Pismis 24-1

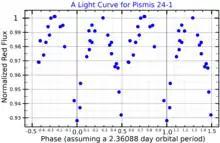
A red band light curve for Pismis 24-1, adapted from Barr Domínguez "et al." (2013)

Pismis 24-1 has been resolved visually into two components, usually labelled as NE and SW from their orientation with each other.